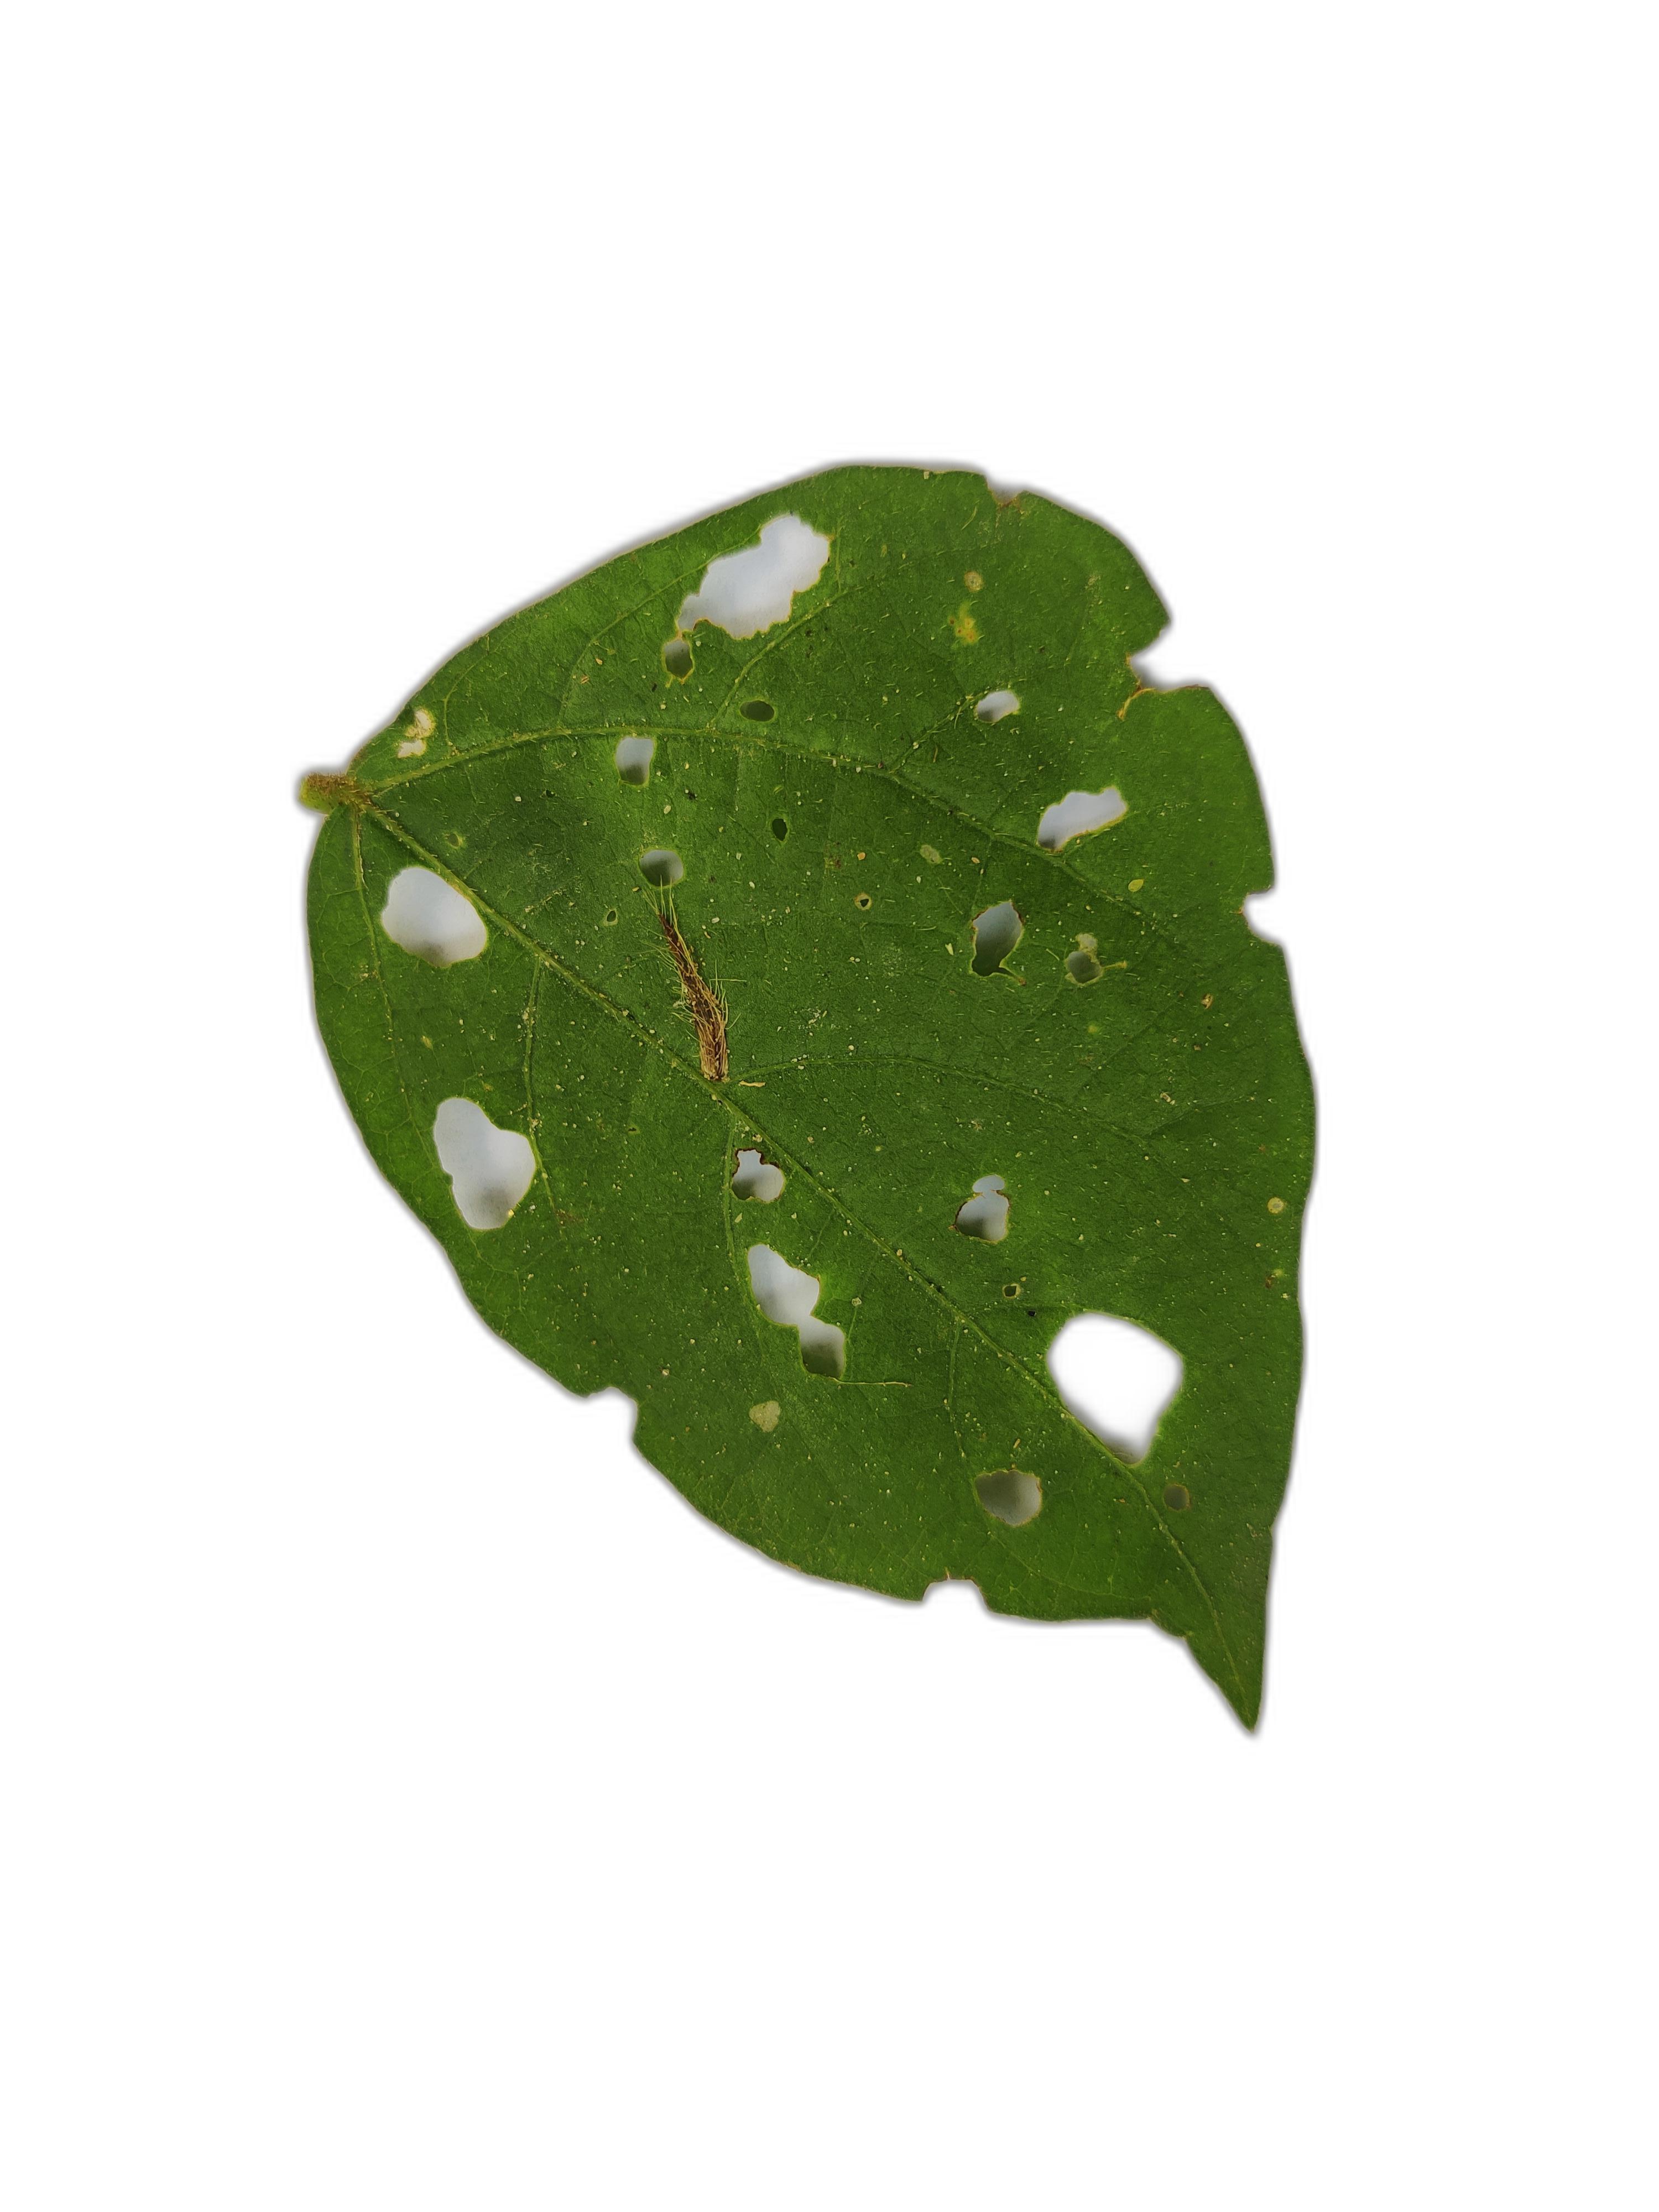
Label: Cercospora leaf spot